Sanctuary of Thinissut

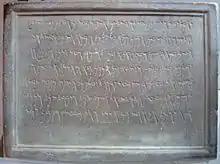
Dedication to Ba'al Hammon and Tanit from the end of the 1st century BC or the 1st century AD, Punic inscription found in 1908 and preserved in the Nabeul Museum, 0.21 m x 0.30 m.

The Sanctuary of Thinissut is an extra-urban sanctuary dedicated to Ba'al Hammon and Tanit. The type of extra-urban sanctuary marked a boundary. Although primarily dated to the early Roman Empire, it is considered by Serge Lancel and Edward Lipinski to be "one of the most representative examples of Punic religion."